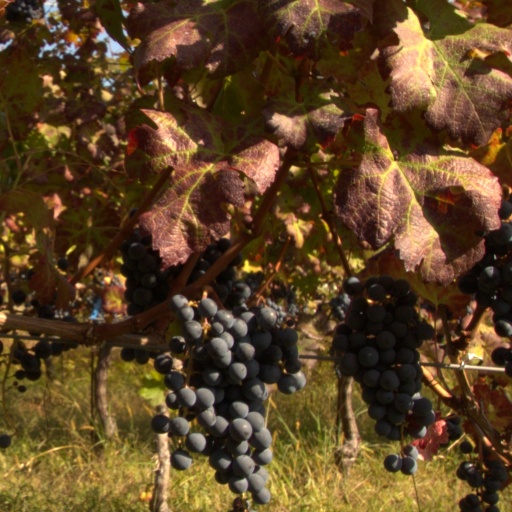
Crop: grape